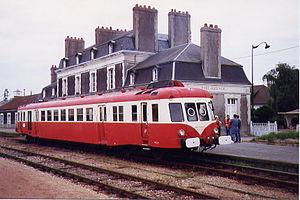
Le matériel moteur thermique est composé de locomotives diesel, autorails et d'éléments automoteurs diesel.
Le terme autorail désigne habituellement un véhicule ferroviaire comportant une cabine de conduite à chaque extrémité, disposant d'un espace pour les voyageurs et alimenté en énergie thermique. Toutefois en France, pour la SNCF, ce terme désigne une catégorie précise de véhicules ferroviaires thermiques.
Un véhicule automoteur est un véhicule assurant sa propre propulsion et le transport de sa charge utile.
La société Decauville, créée en 1875, est un ancien constructeur français de matériel ferroviaire et de manutention, de cycles et d'automobiles.
La ligne d'Évreux-Embranchement à Quetteville est une ligne de chemin de fer française qui reliait Évreux à Quetteville.